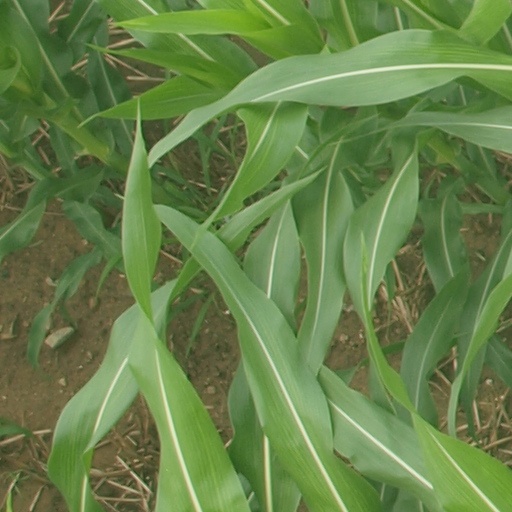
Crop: maize; corn